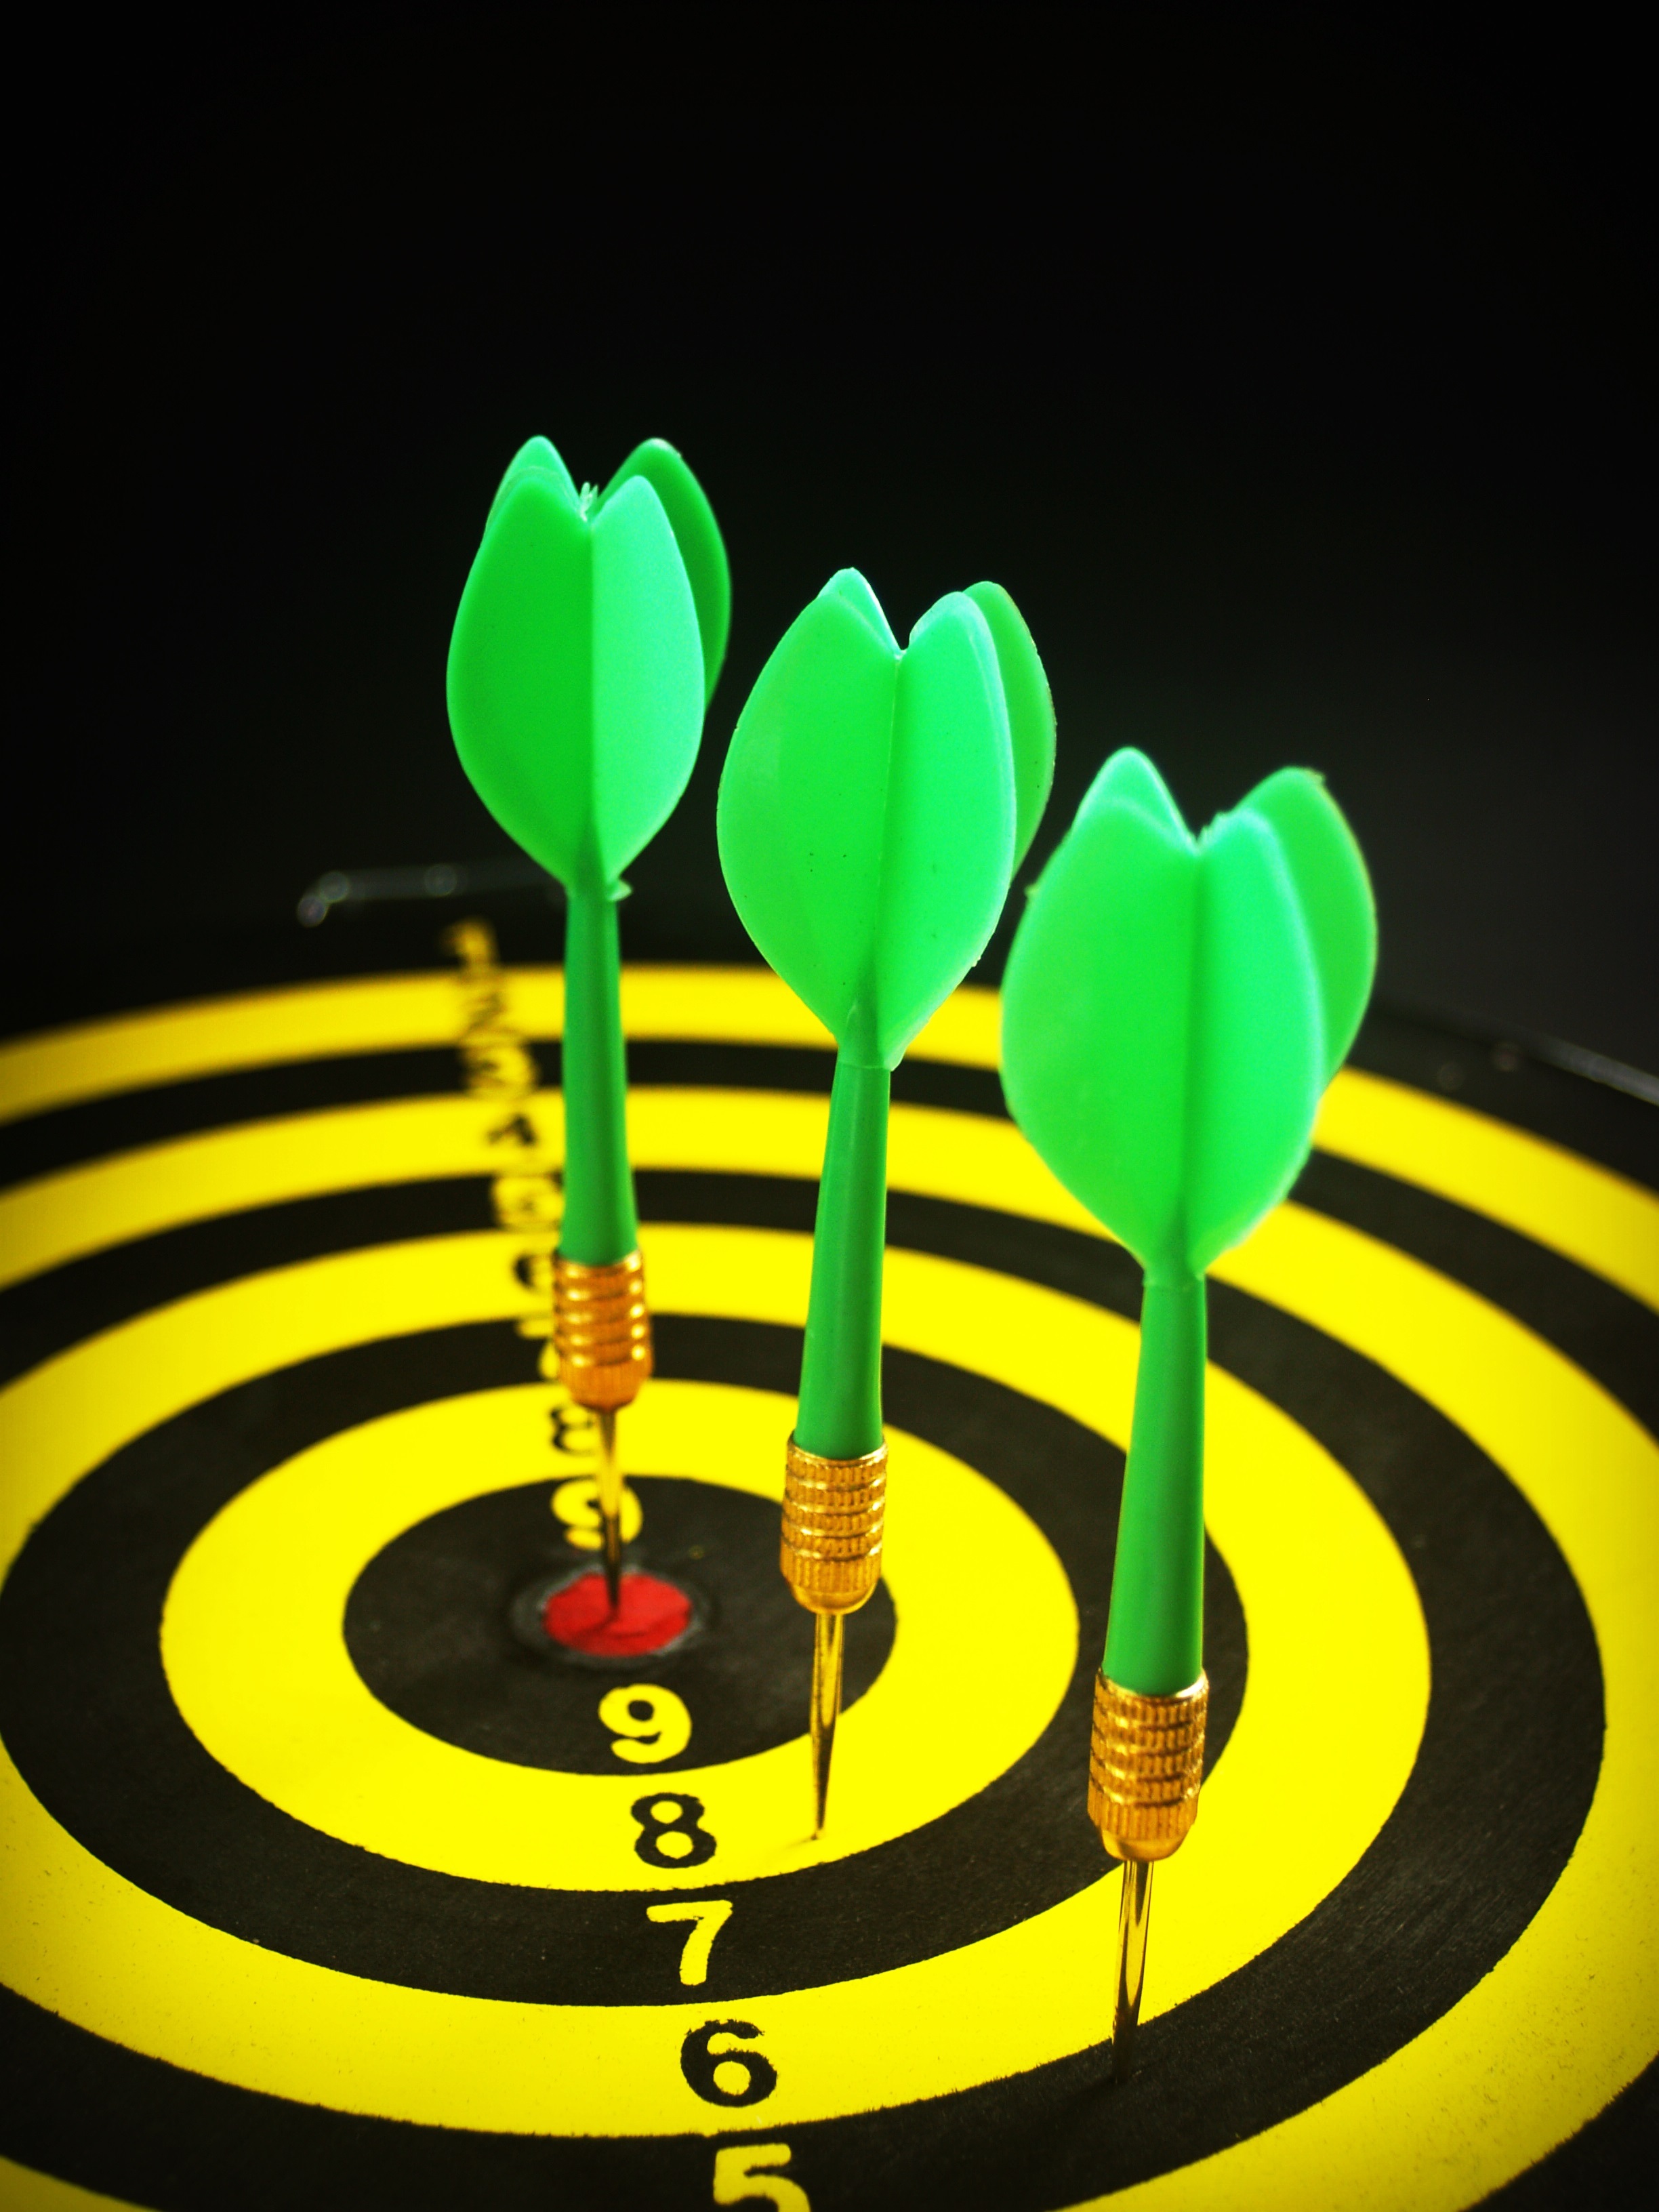
board, game, leaf, flower, glass, green, color, black, point, yellow, closeup, lighting, skill, goal, circle, hipster, close up, throw, bull, competition, arrow, one, focus, illustration, single, eye, strategy, shot, center, s, luck, perfection, winner, selective, target, aim, victory, success, perfect, score, winning, achievement, macro photography, aiming, accuracy, hit, dart, successful, achieve, precise, bullseye, dartboard, sisal